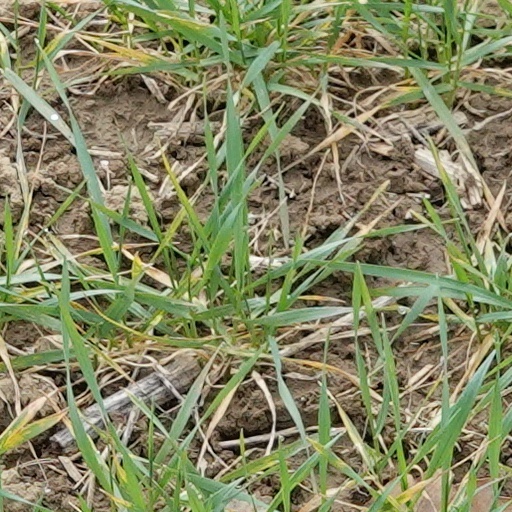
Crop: wheat